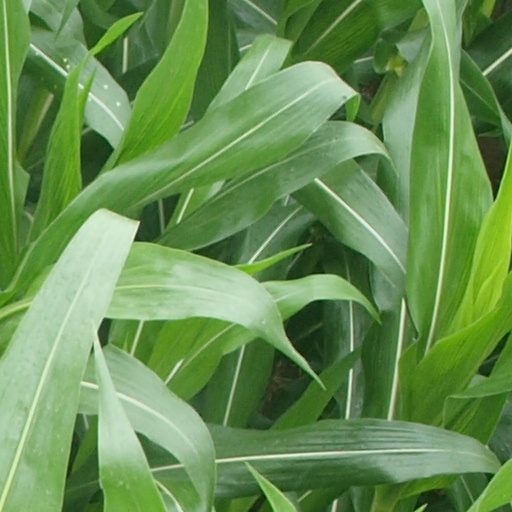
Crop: maize; corn